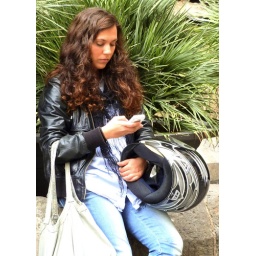
A Barcelona girl reads a message on her mobile phone with a huge helmet in her other hand